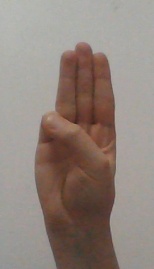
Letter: thaa